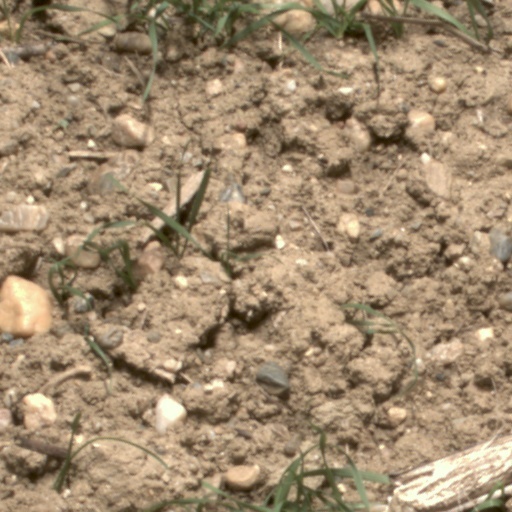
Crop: wheat